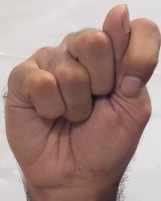
ASL sign: T